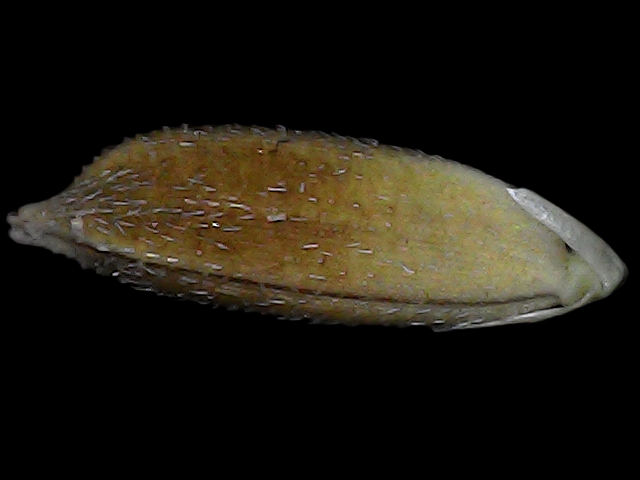
Rice variety: Bd91